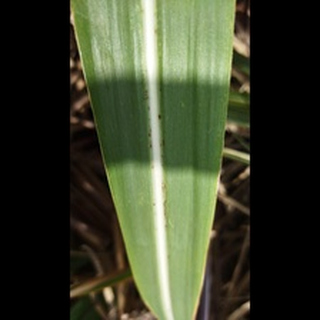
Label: sugarcane_rust